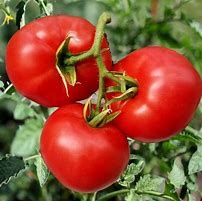
Label: tomato